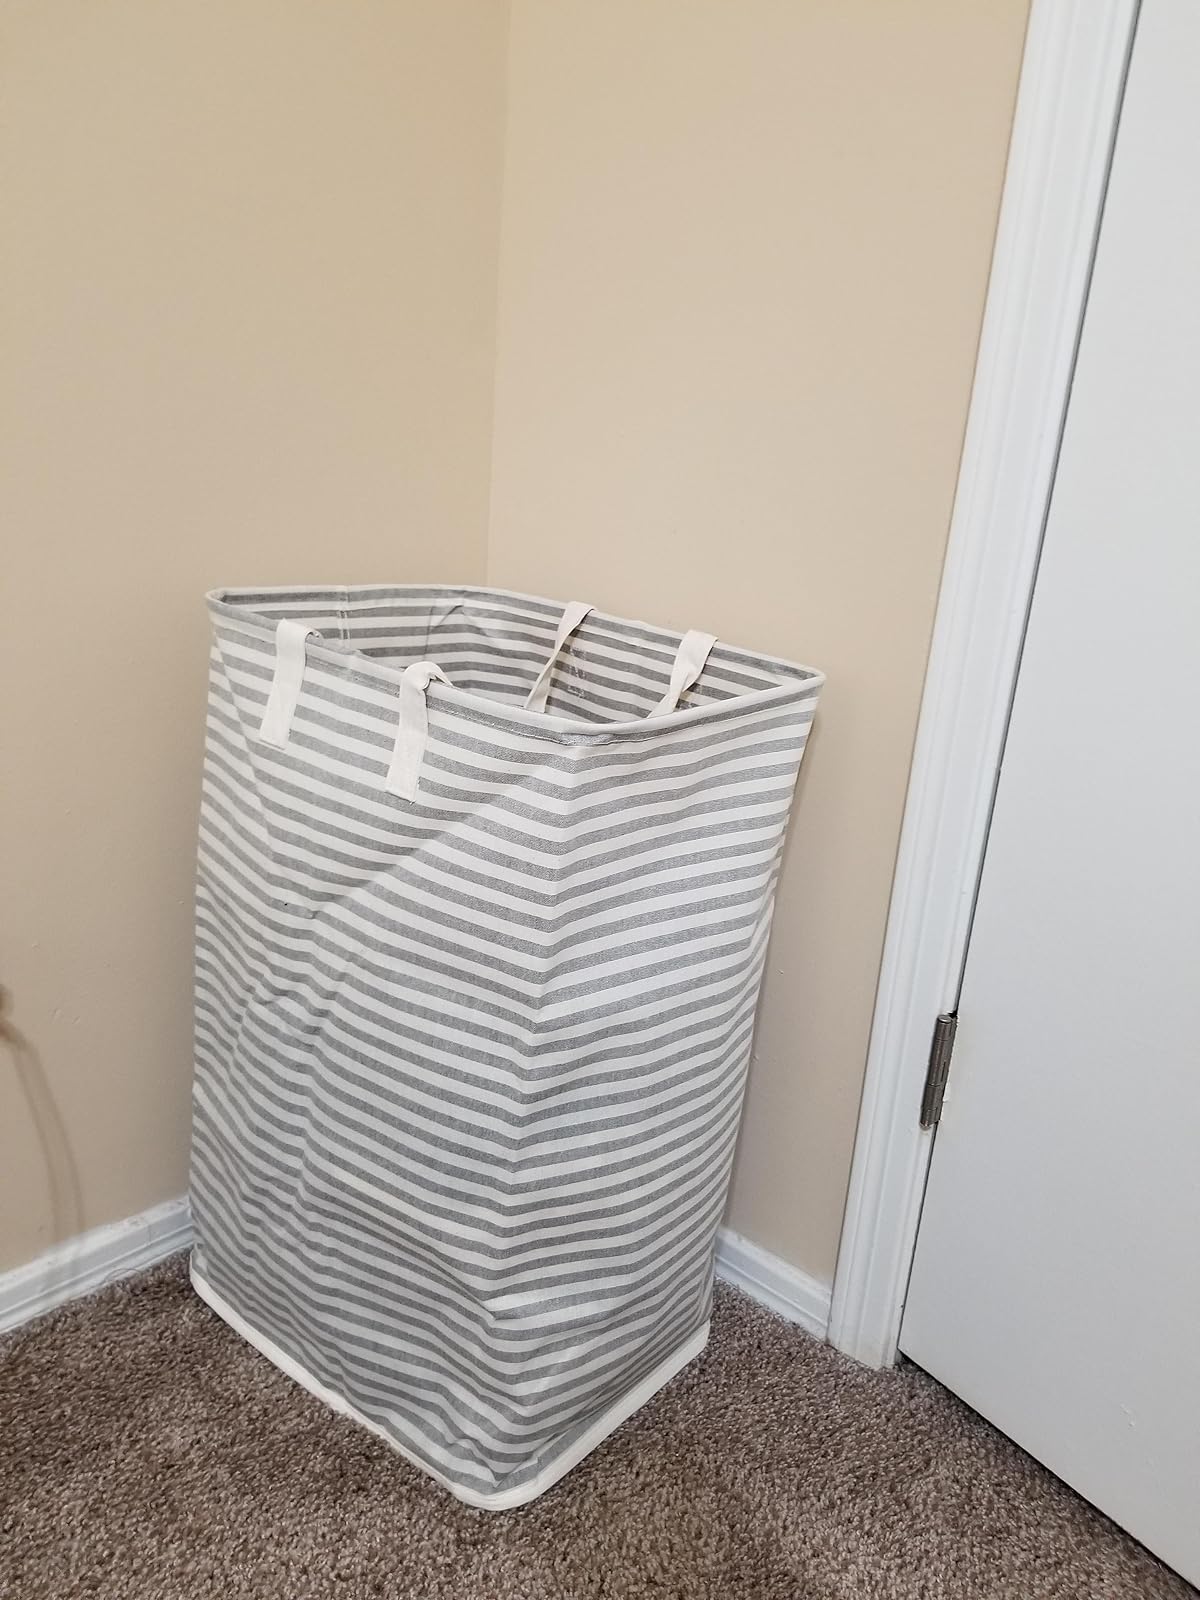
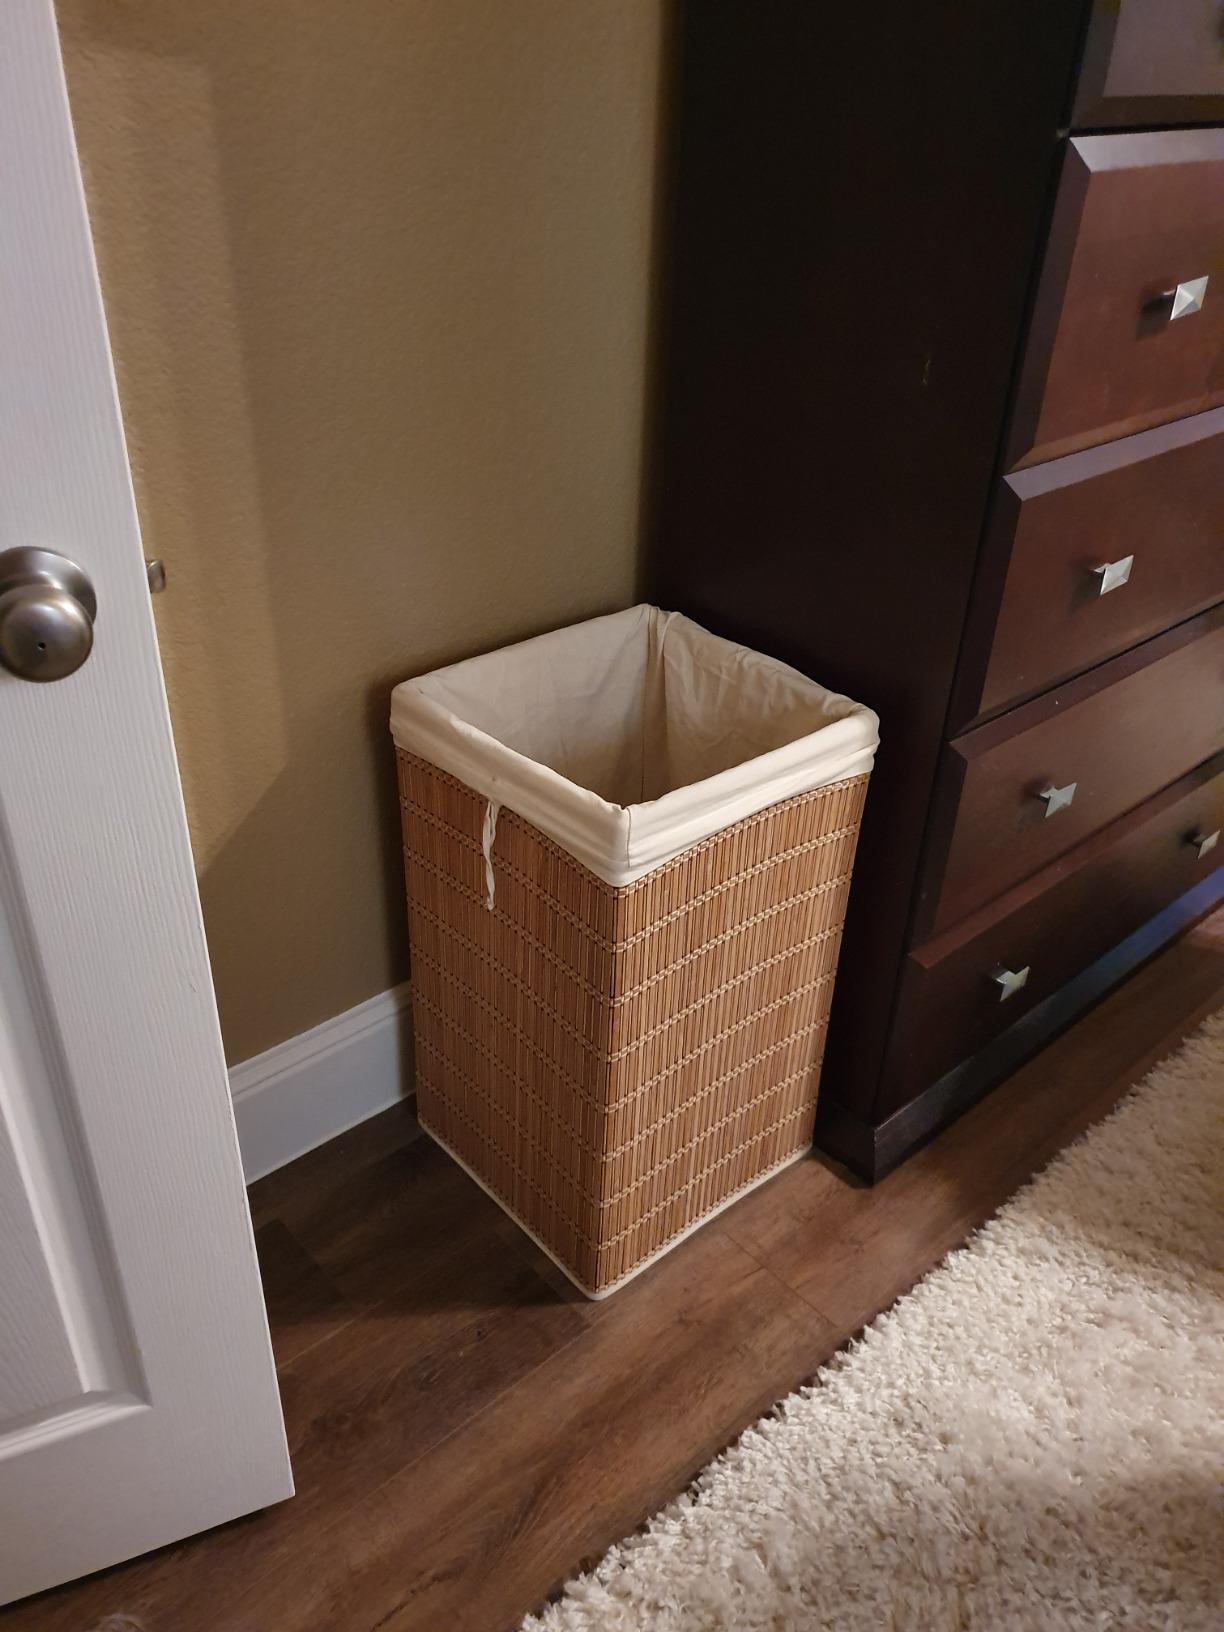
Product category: items_hamper
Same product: no